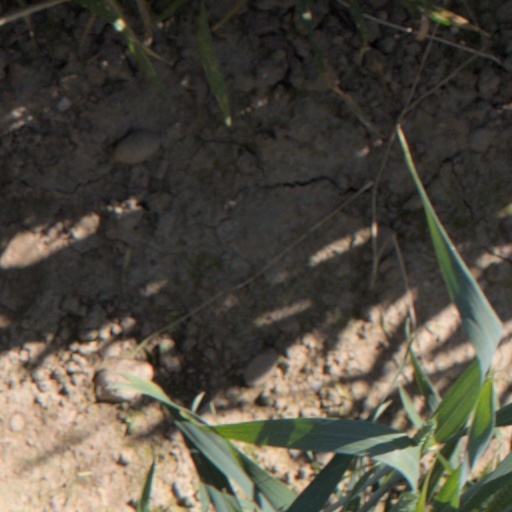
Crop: wheat